List of off-season Atlantic hurricanes

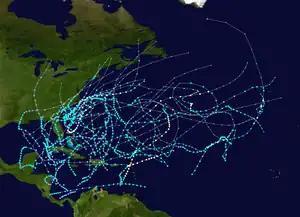
Tracks of all known storms that formed during the off-season between 1851 and 2023.

An off-season Atlantic hurricane is a tropical or subtropical cyclone that existed in the Atlantic basin outside of the official Atlantic hurricane season. The National Oceanic and Atmospheric Administration currently defines the season as occurring between June 1 and November 30 each calendar year, which is when 97% of all Atlantic tropical cyclones occur. Peak activity is known to be between August and October. Between 1938, when the United States Weather Bureau began issuing tropical cyclone warnings as a collaborative observation network for cities along the U.S. coastline, and 1963, the season was defined between June 15 and November 15. In 1964, the season was extended to begin on June 1 and end on November 30, which remains the official length of the season.